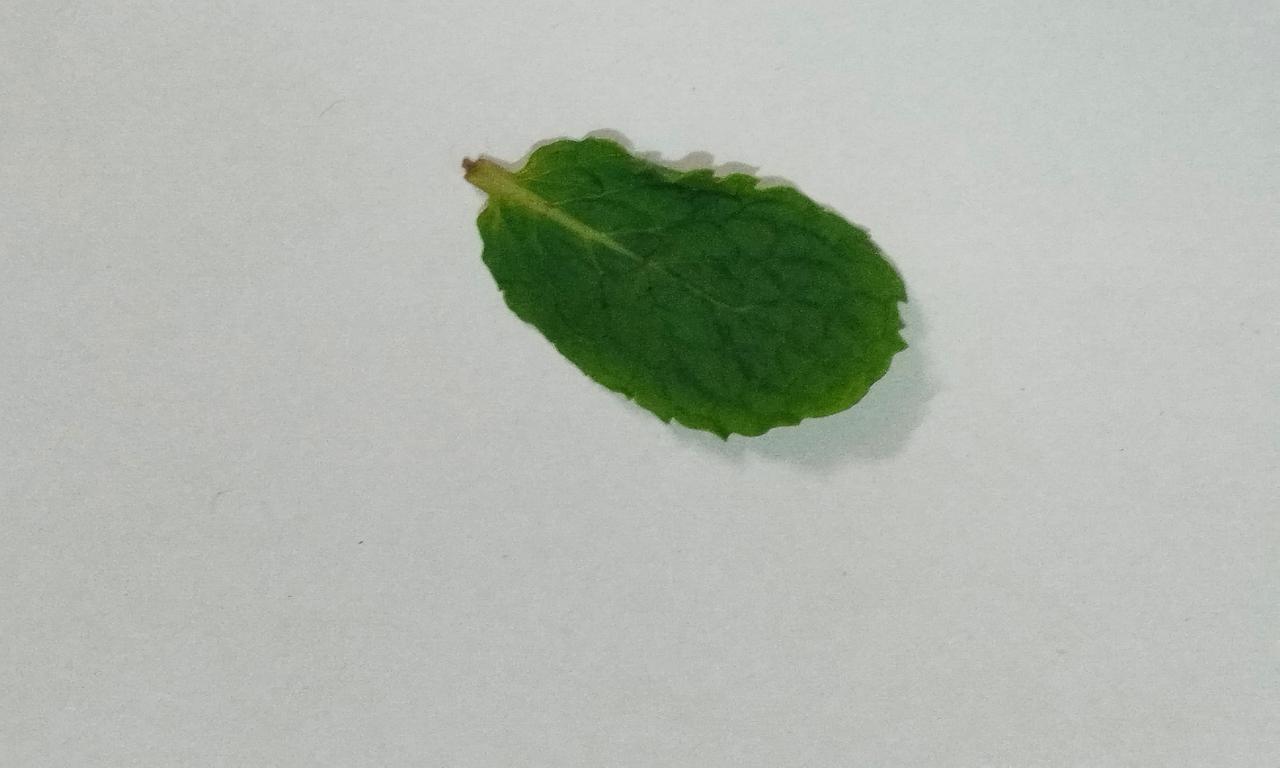
Label: Fresh